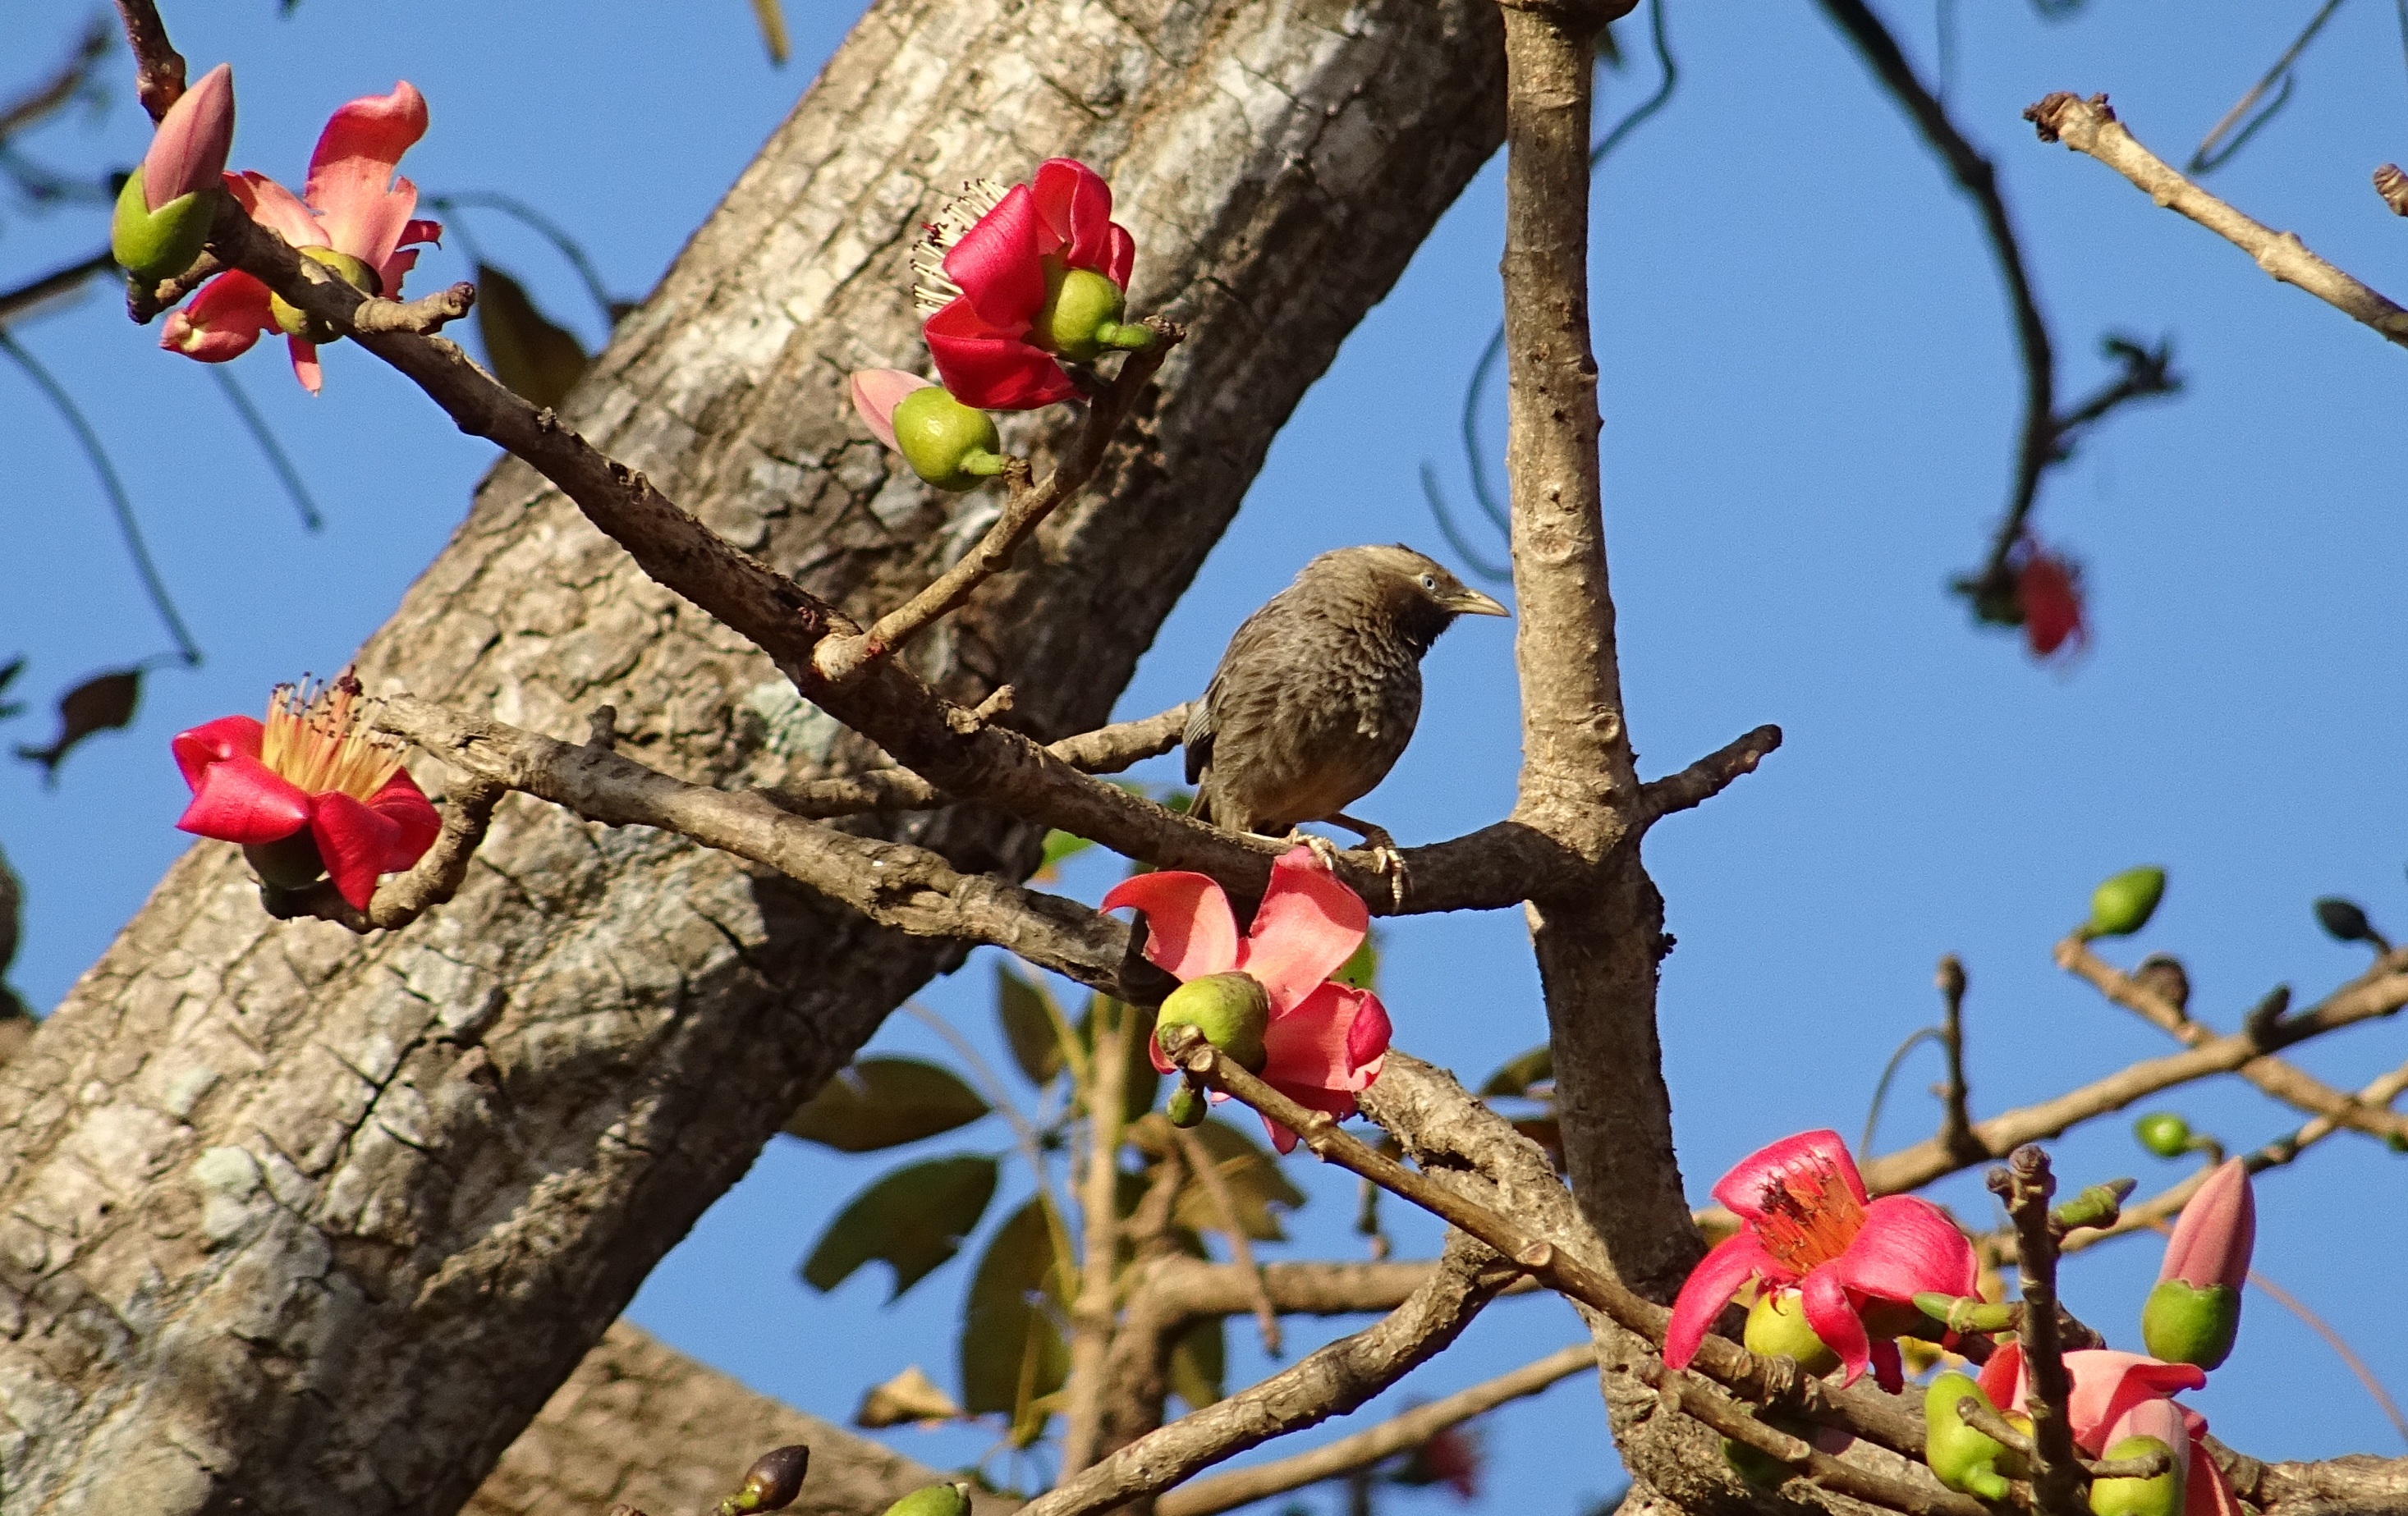
tree, branch, blossom, bird, plant, flower, spring, flora, fauna, parrot, india, karnataka, leiothrichidae, white headed babbler, yellow billed babbler, shimul tree, turdoides affinis